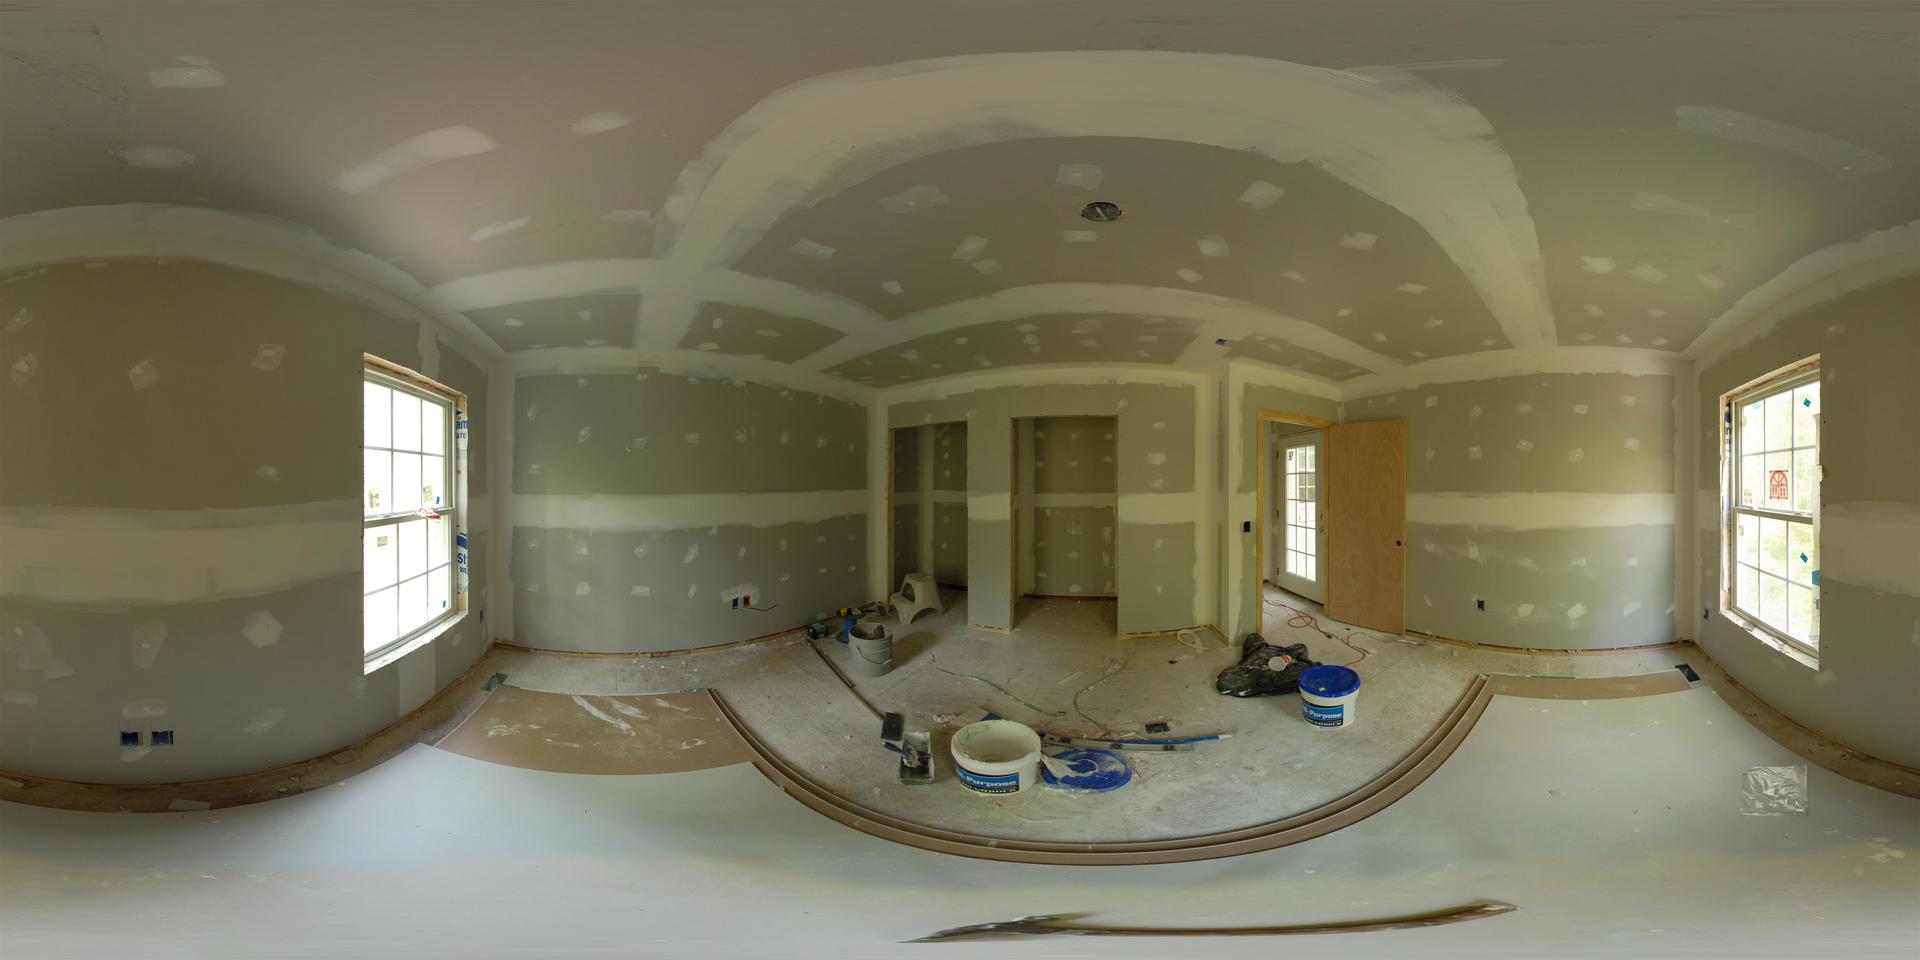
Referred object: the blue paint bucket near the doorway

Referred object: the blue paint bucket

Referred object: turn right, the blue bucket next to the open door